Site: brandenburg
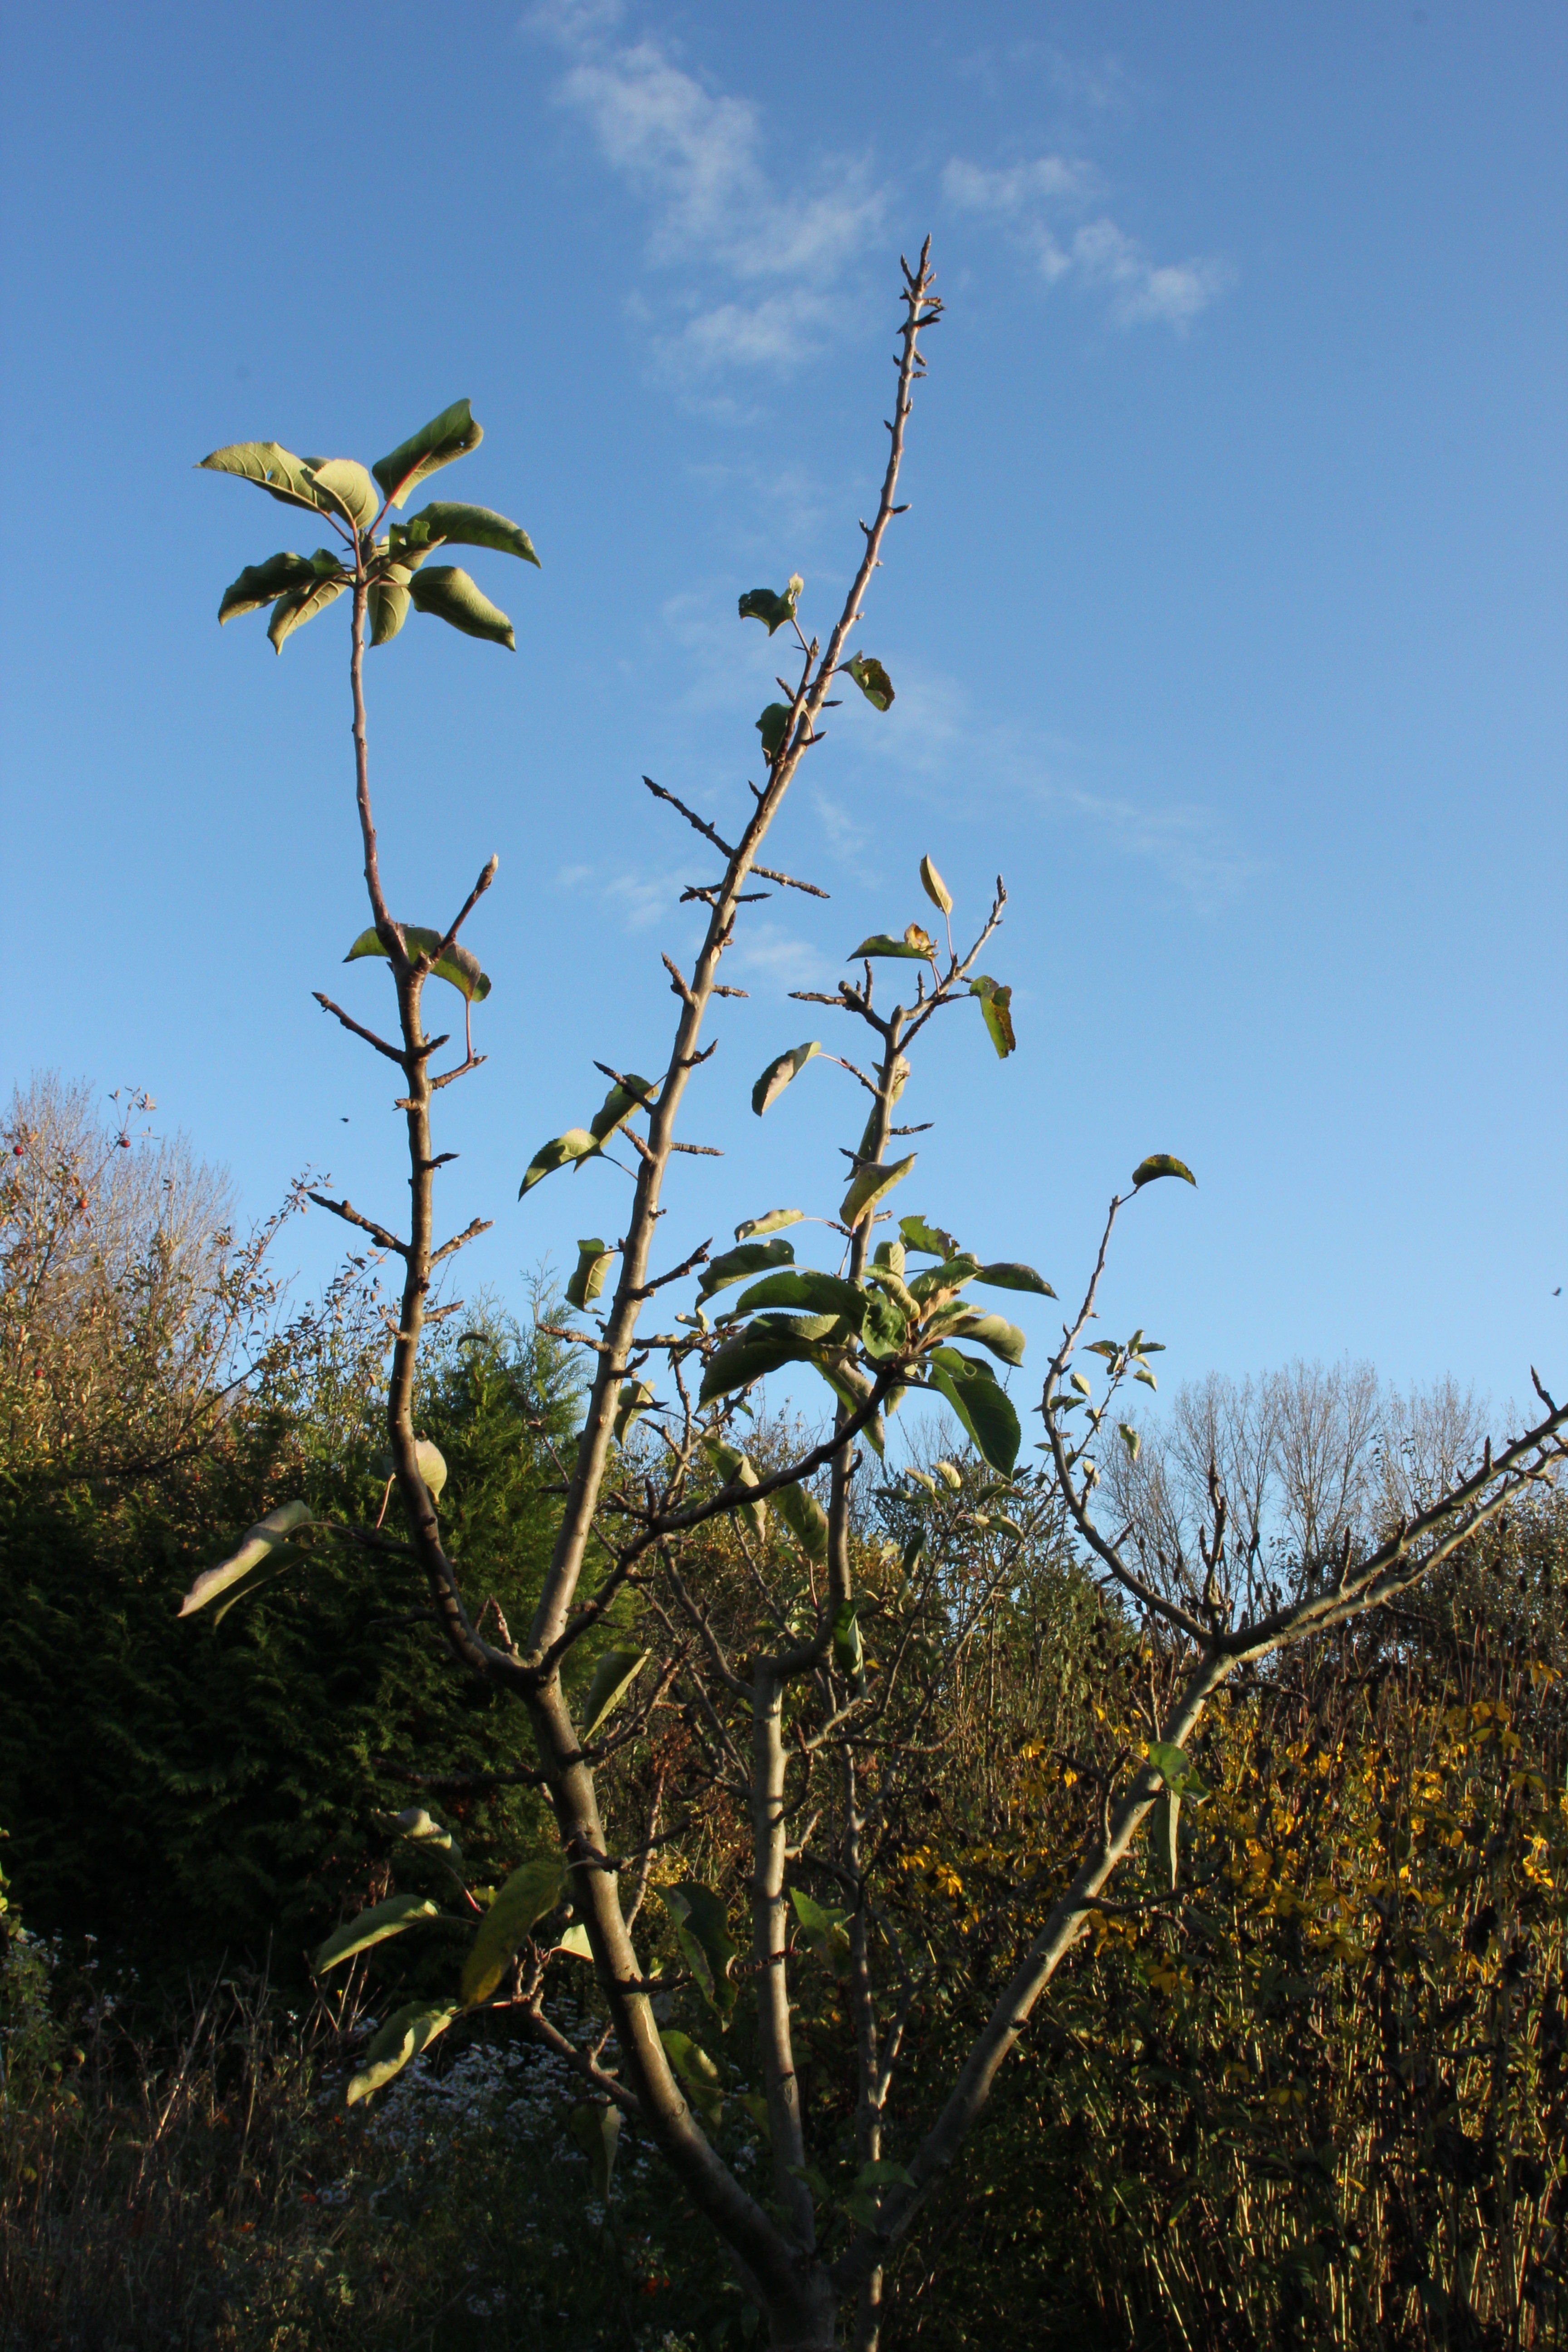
Growth stage (BBCH 91): Senescence, beginning of dormancy